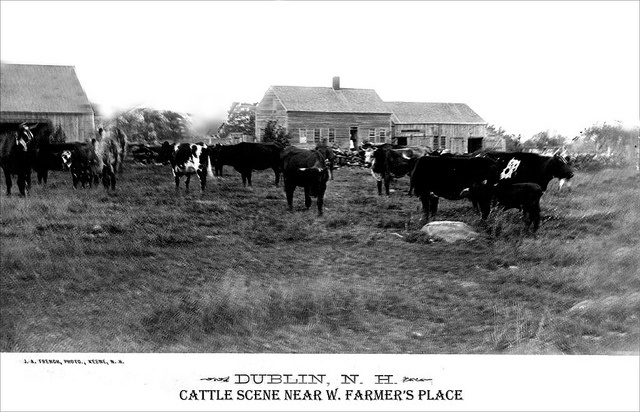
A herd of cattle standing on top of a field near houses.
a bunch of cows are standing in a field
some black and white cattle a field and some buildings
An old photo of the cattle in front of the barn.
A black and white photo of cows near a wooden house and barn.